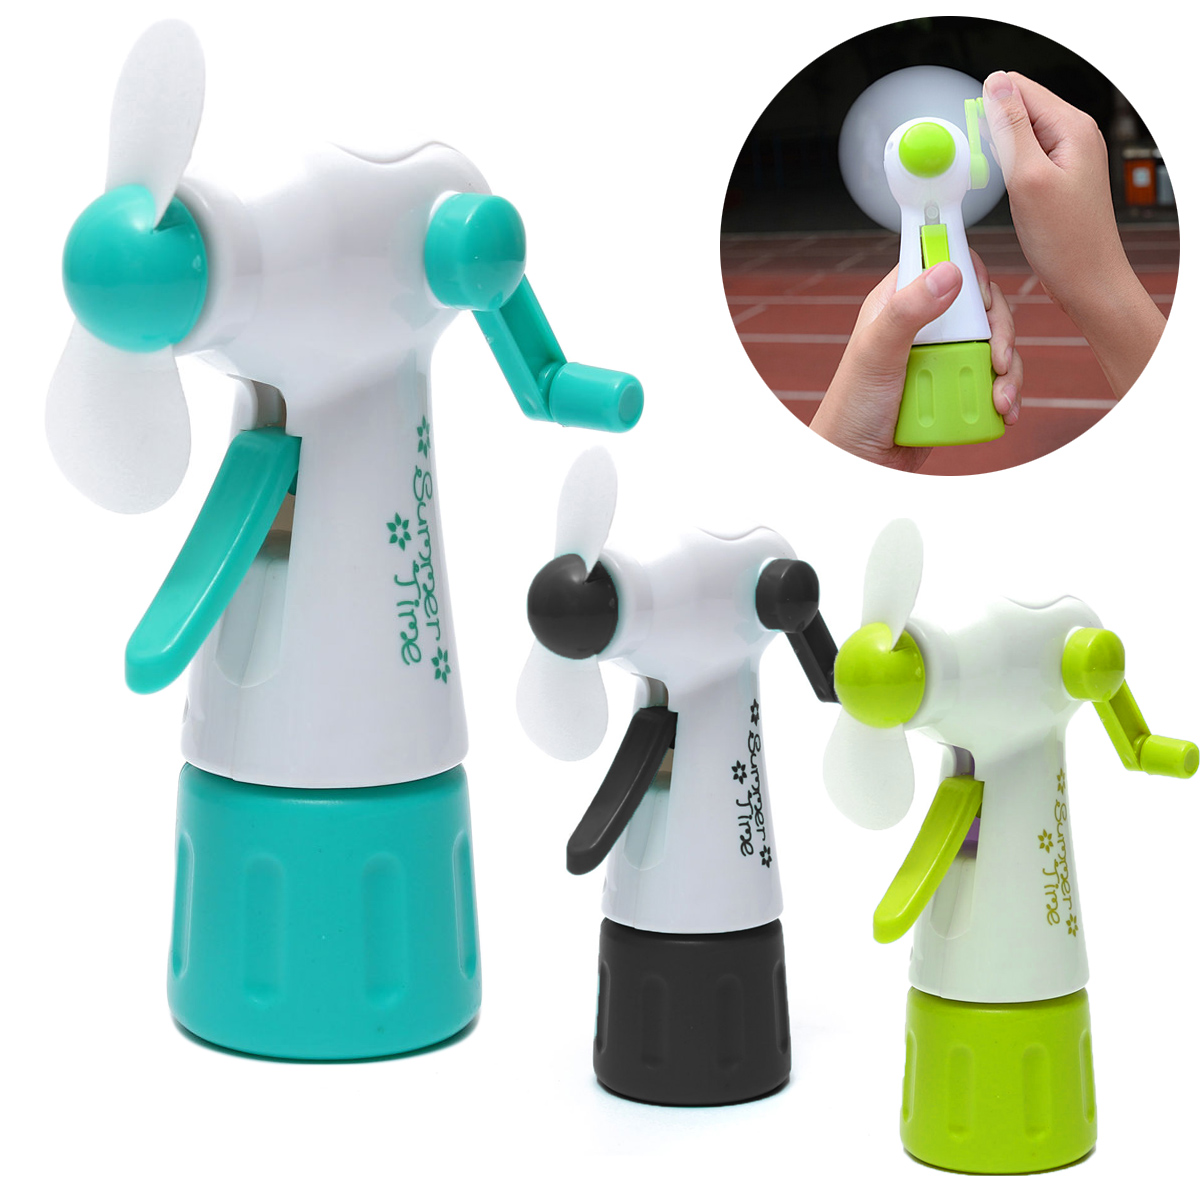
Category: fan